Symphony No. 4 (Davies)

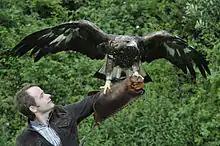
A golden eagle taking flight was one source of inspiration for the symphony

The Symphony No. 4 by Peter Maxwell Davies was commissioned for the Scottish Chamber Orchestra by Christian Salvesen plc and composed in 1989. It is dedicated to the memory of the violinist John Tunnell, who had been leader of the orchestra, and was premiered at the Royal Albert Hall on a BBC Promenade Concert on 10 September 1989, with the composer conducting the Scottish Chamber Orchestra.